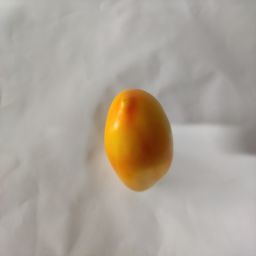
Crop: Tomato
Quality: Ripe